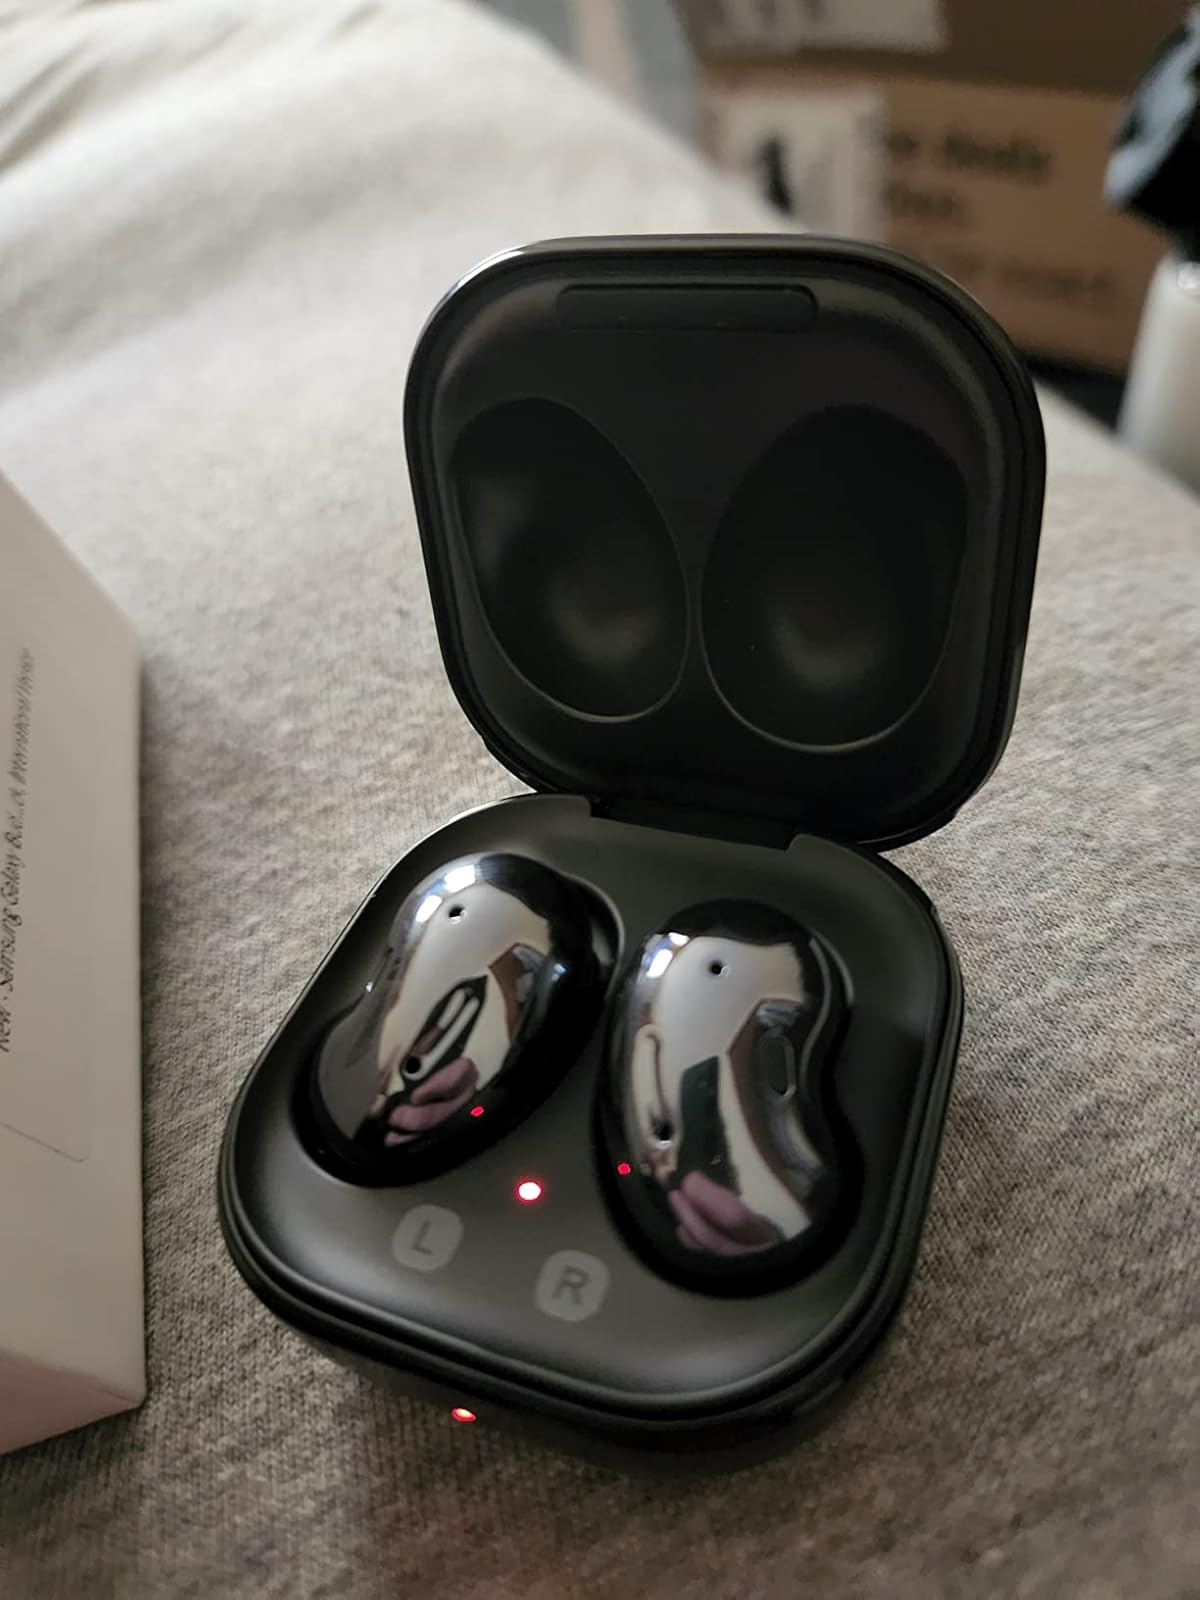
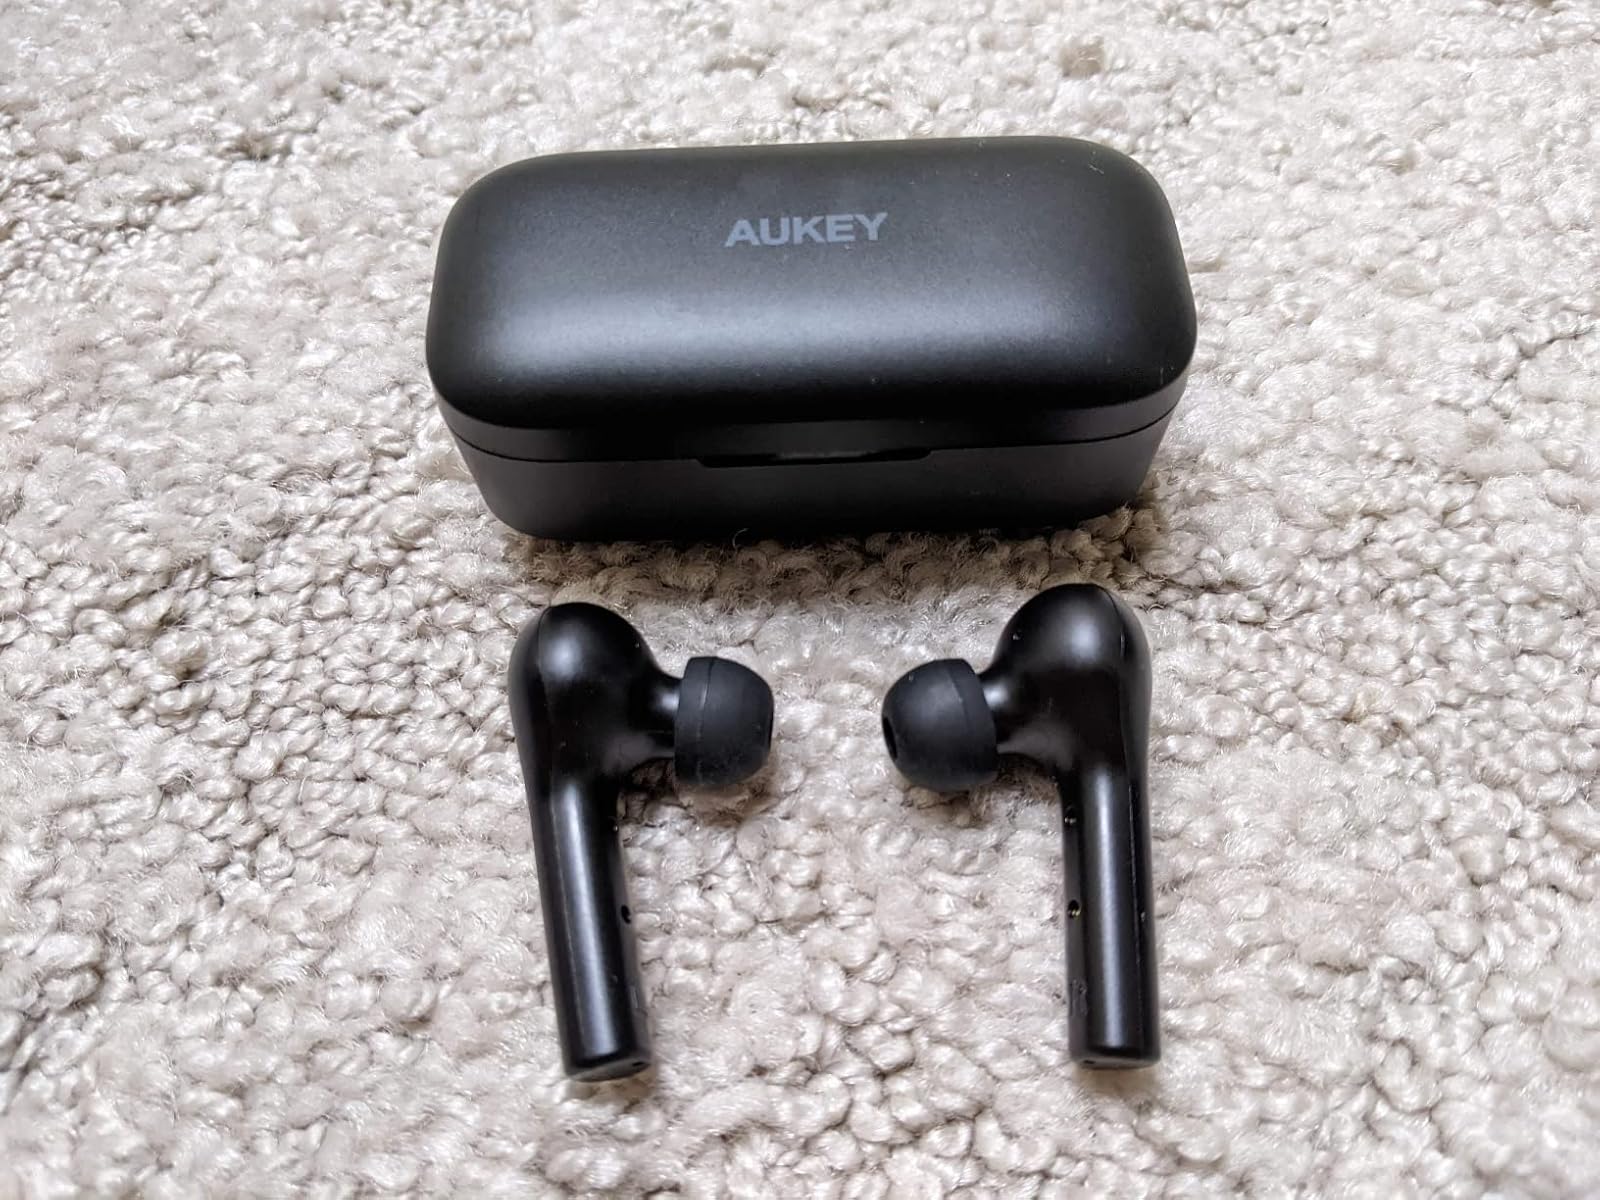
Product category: earbuds
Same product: no